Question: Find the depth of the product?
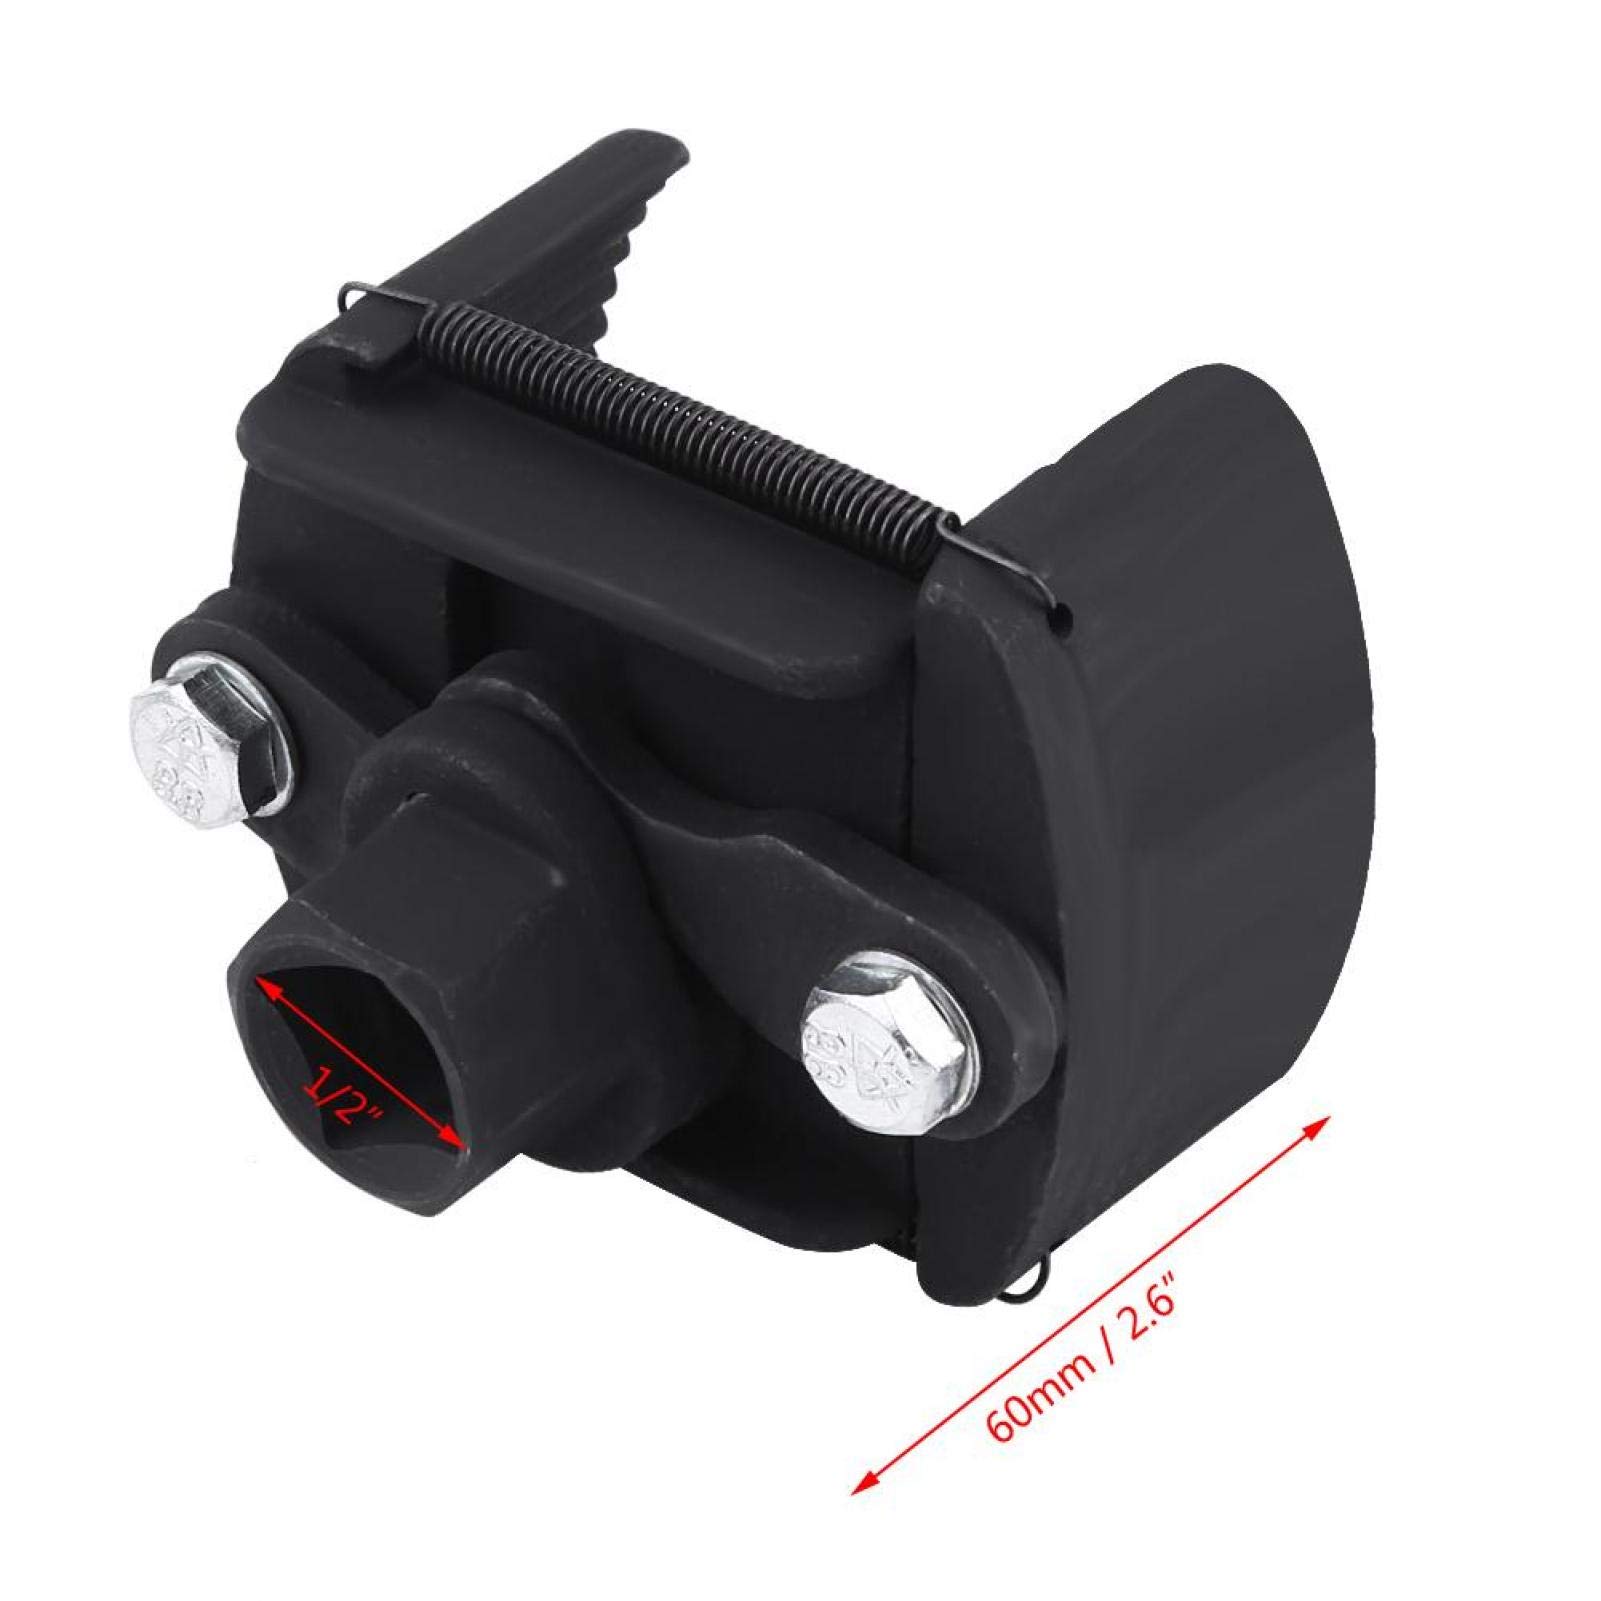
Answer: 2.6 inch